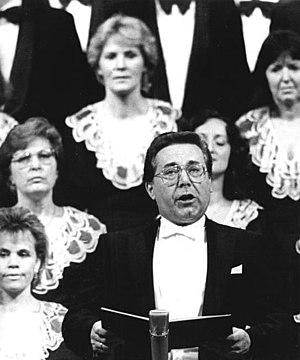
Kammersänger est une distinction allemande décernée aux chanteurs.